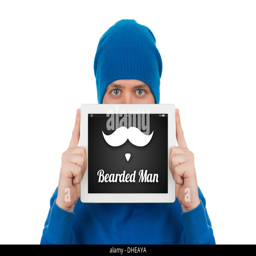
a young man holding in front of his face a tablet computer , on which are drawn a mustache and beard